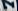
Number: 7